Campaign Against Homophobia

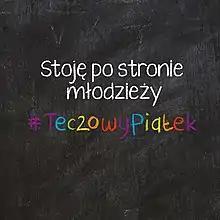
Rainbow Friday ("Tęczowy Piątek"), an initiative of KPH which promotes the discussion of LGBT rights and fight against discrimination in Polish schools

KPH aims to contribute to establishing a tolerant society, in which gay, lesbian, transgender and other minorities feel comfortable. It undertakes activities in numerous fields: